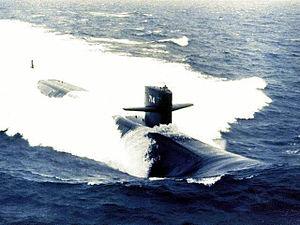
Cet article dresse une liste exhaustive des sous-marins de la classe Los Angeles.